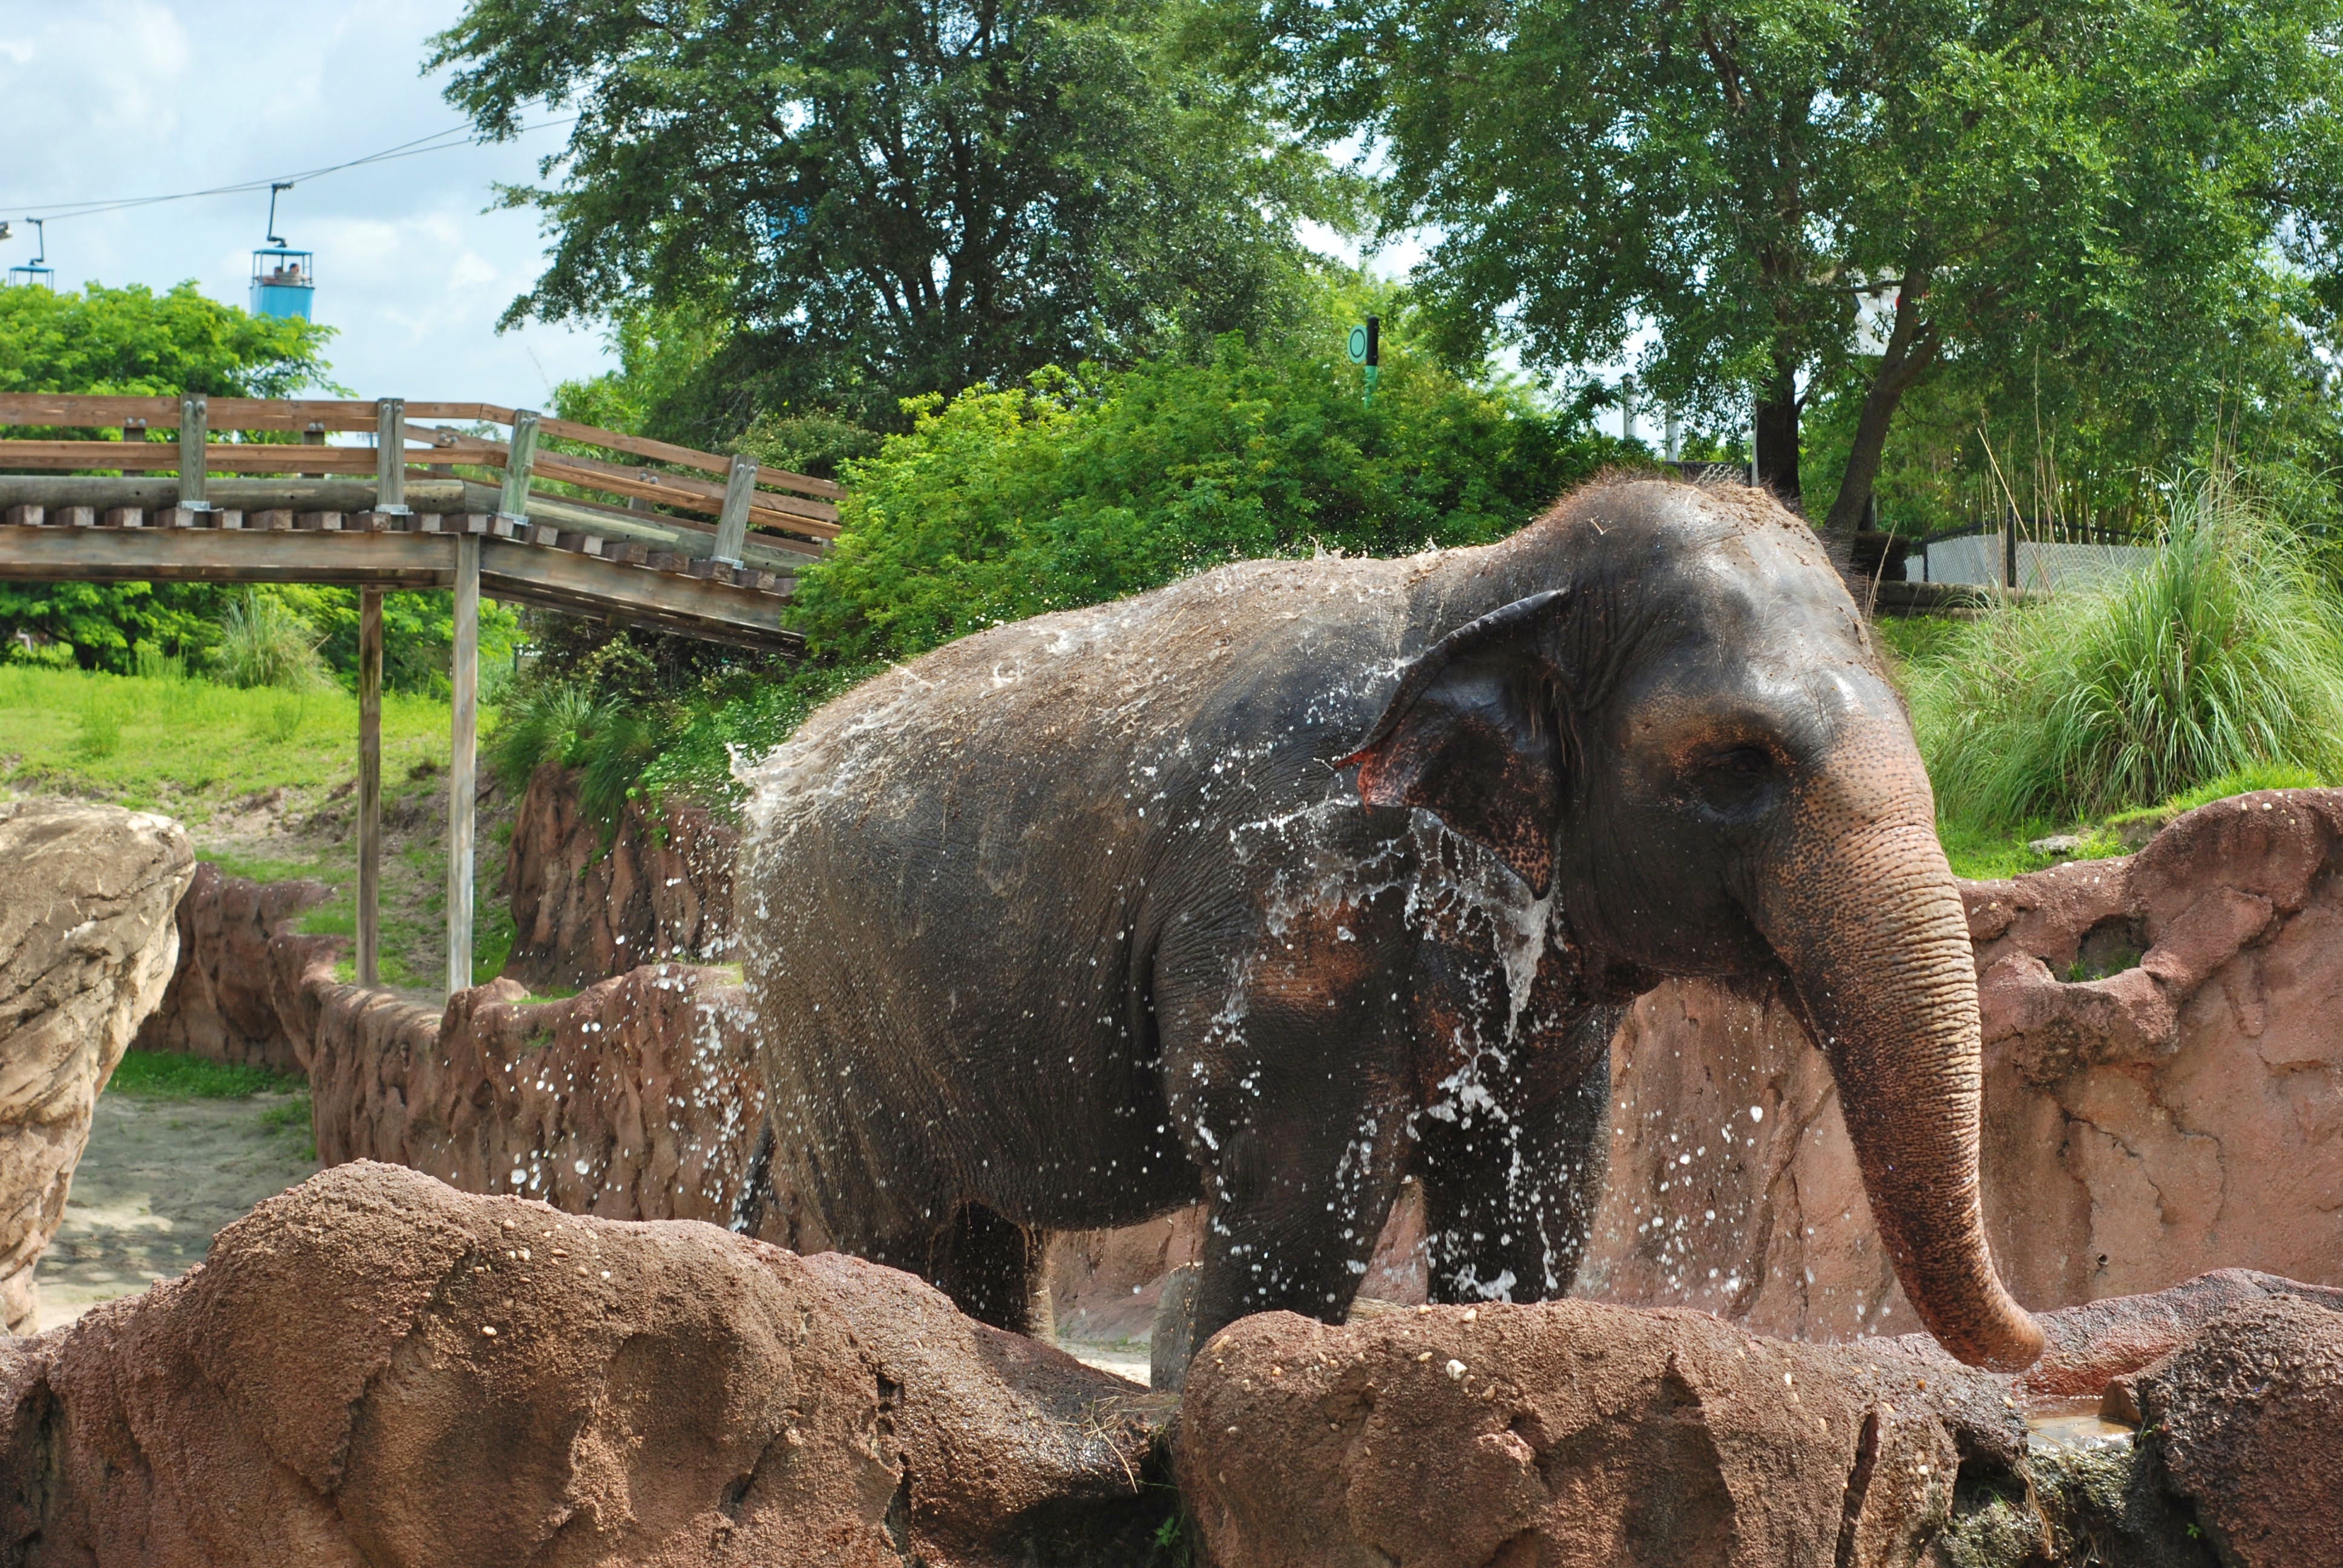
nature, wilderness, adventure, trunk, animal, recreation, wildlife, wild, environment, zoo, jungle, mammal, baby, fauna, elephant, outdoors, zoology, species, safari, indian elephant, african elephant, outdoor recreation, elephants and mammoths